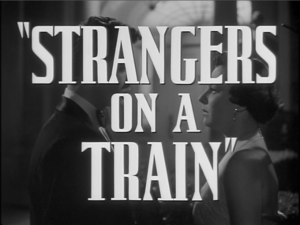
Farligt møde
Fra filmens trailer
Farligt møde er en film instrueret af Alfred Hitchcock og udsendt i 1951 af Warner Bros.. Filmen er baseret på en roman af samme navn af Patricia Highsmith, der også skrev The Talented Mr. Ripley. Detektivromanforfatteren Raymond Chandler skrev et tidligt udkast til manuskriptet.